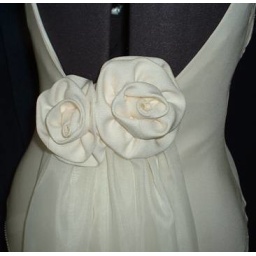
Apart from looking beautiful, these fabric flowers hid the means by which the train was anchored to the dress.